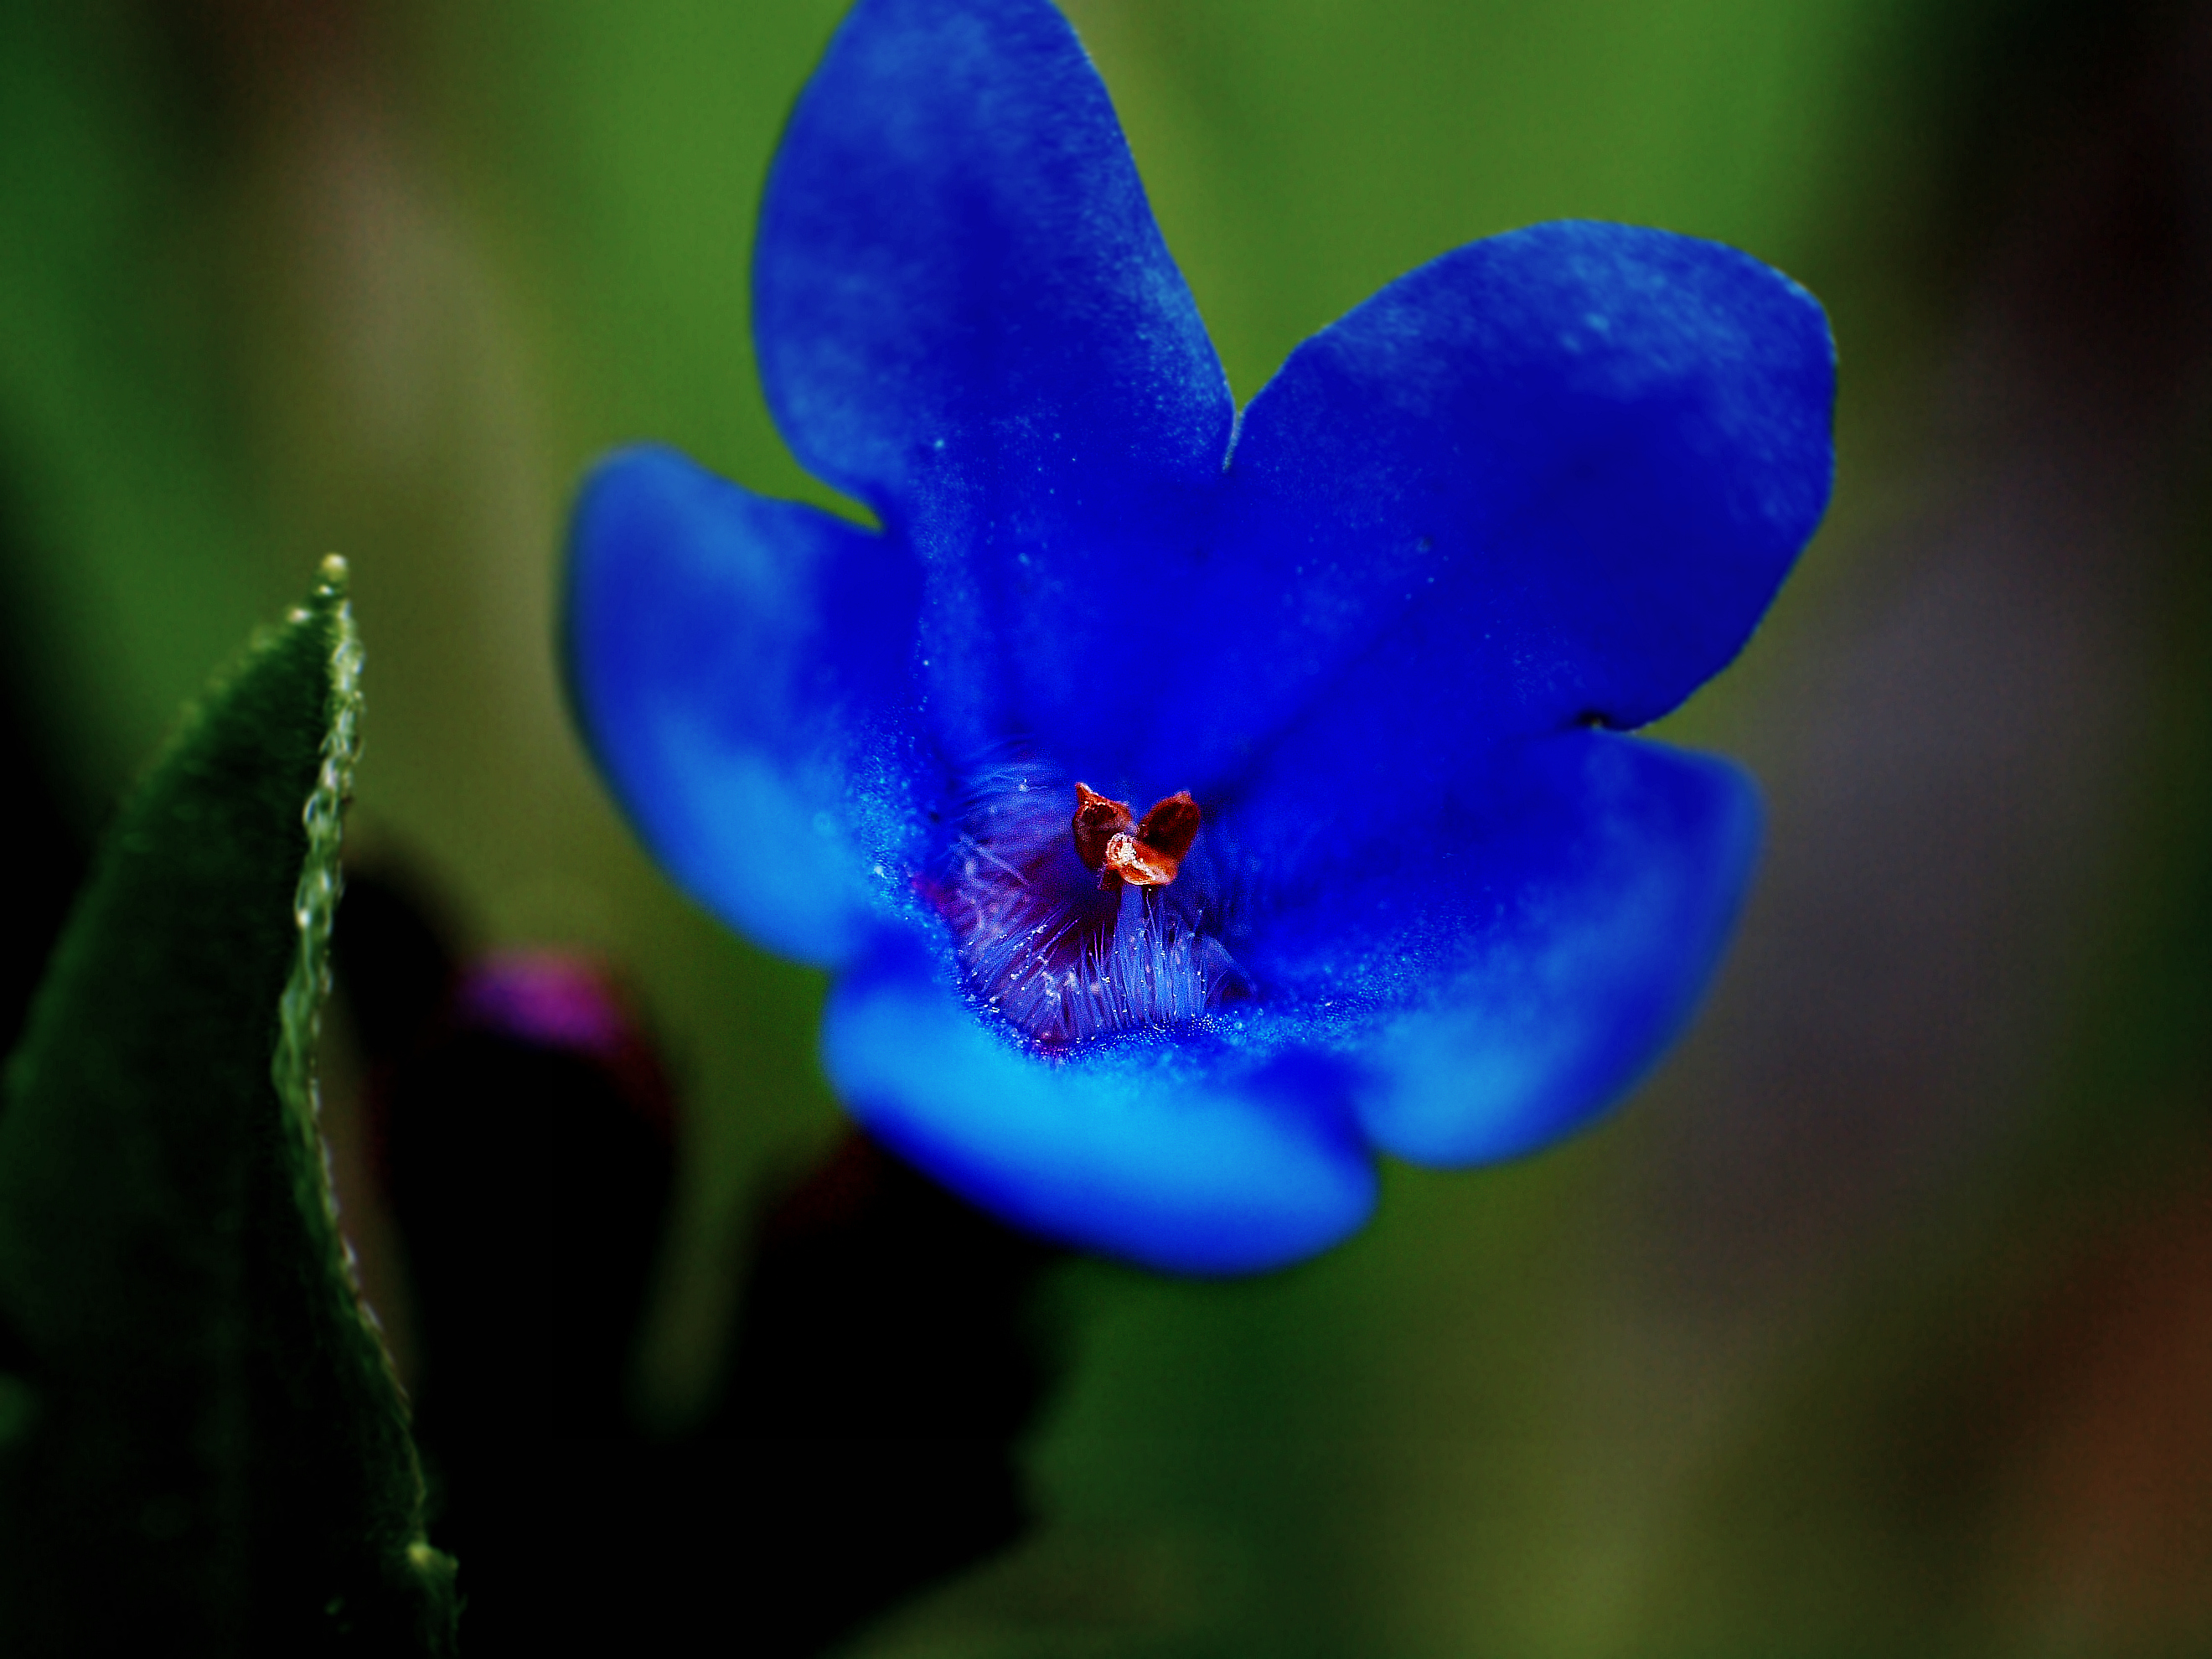
nature, blossom, plant, photography, flower, petal, blue, flora, wildflower, flowers, close up, eye, flores, ggl1, macro photography, flowering plant, plant stem, land plant, dayflower family